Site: brandenburg
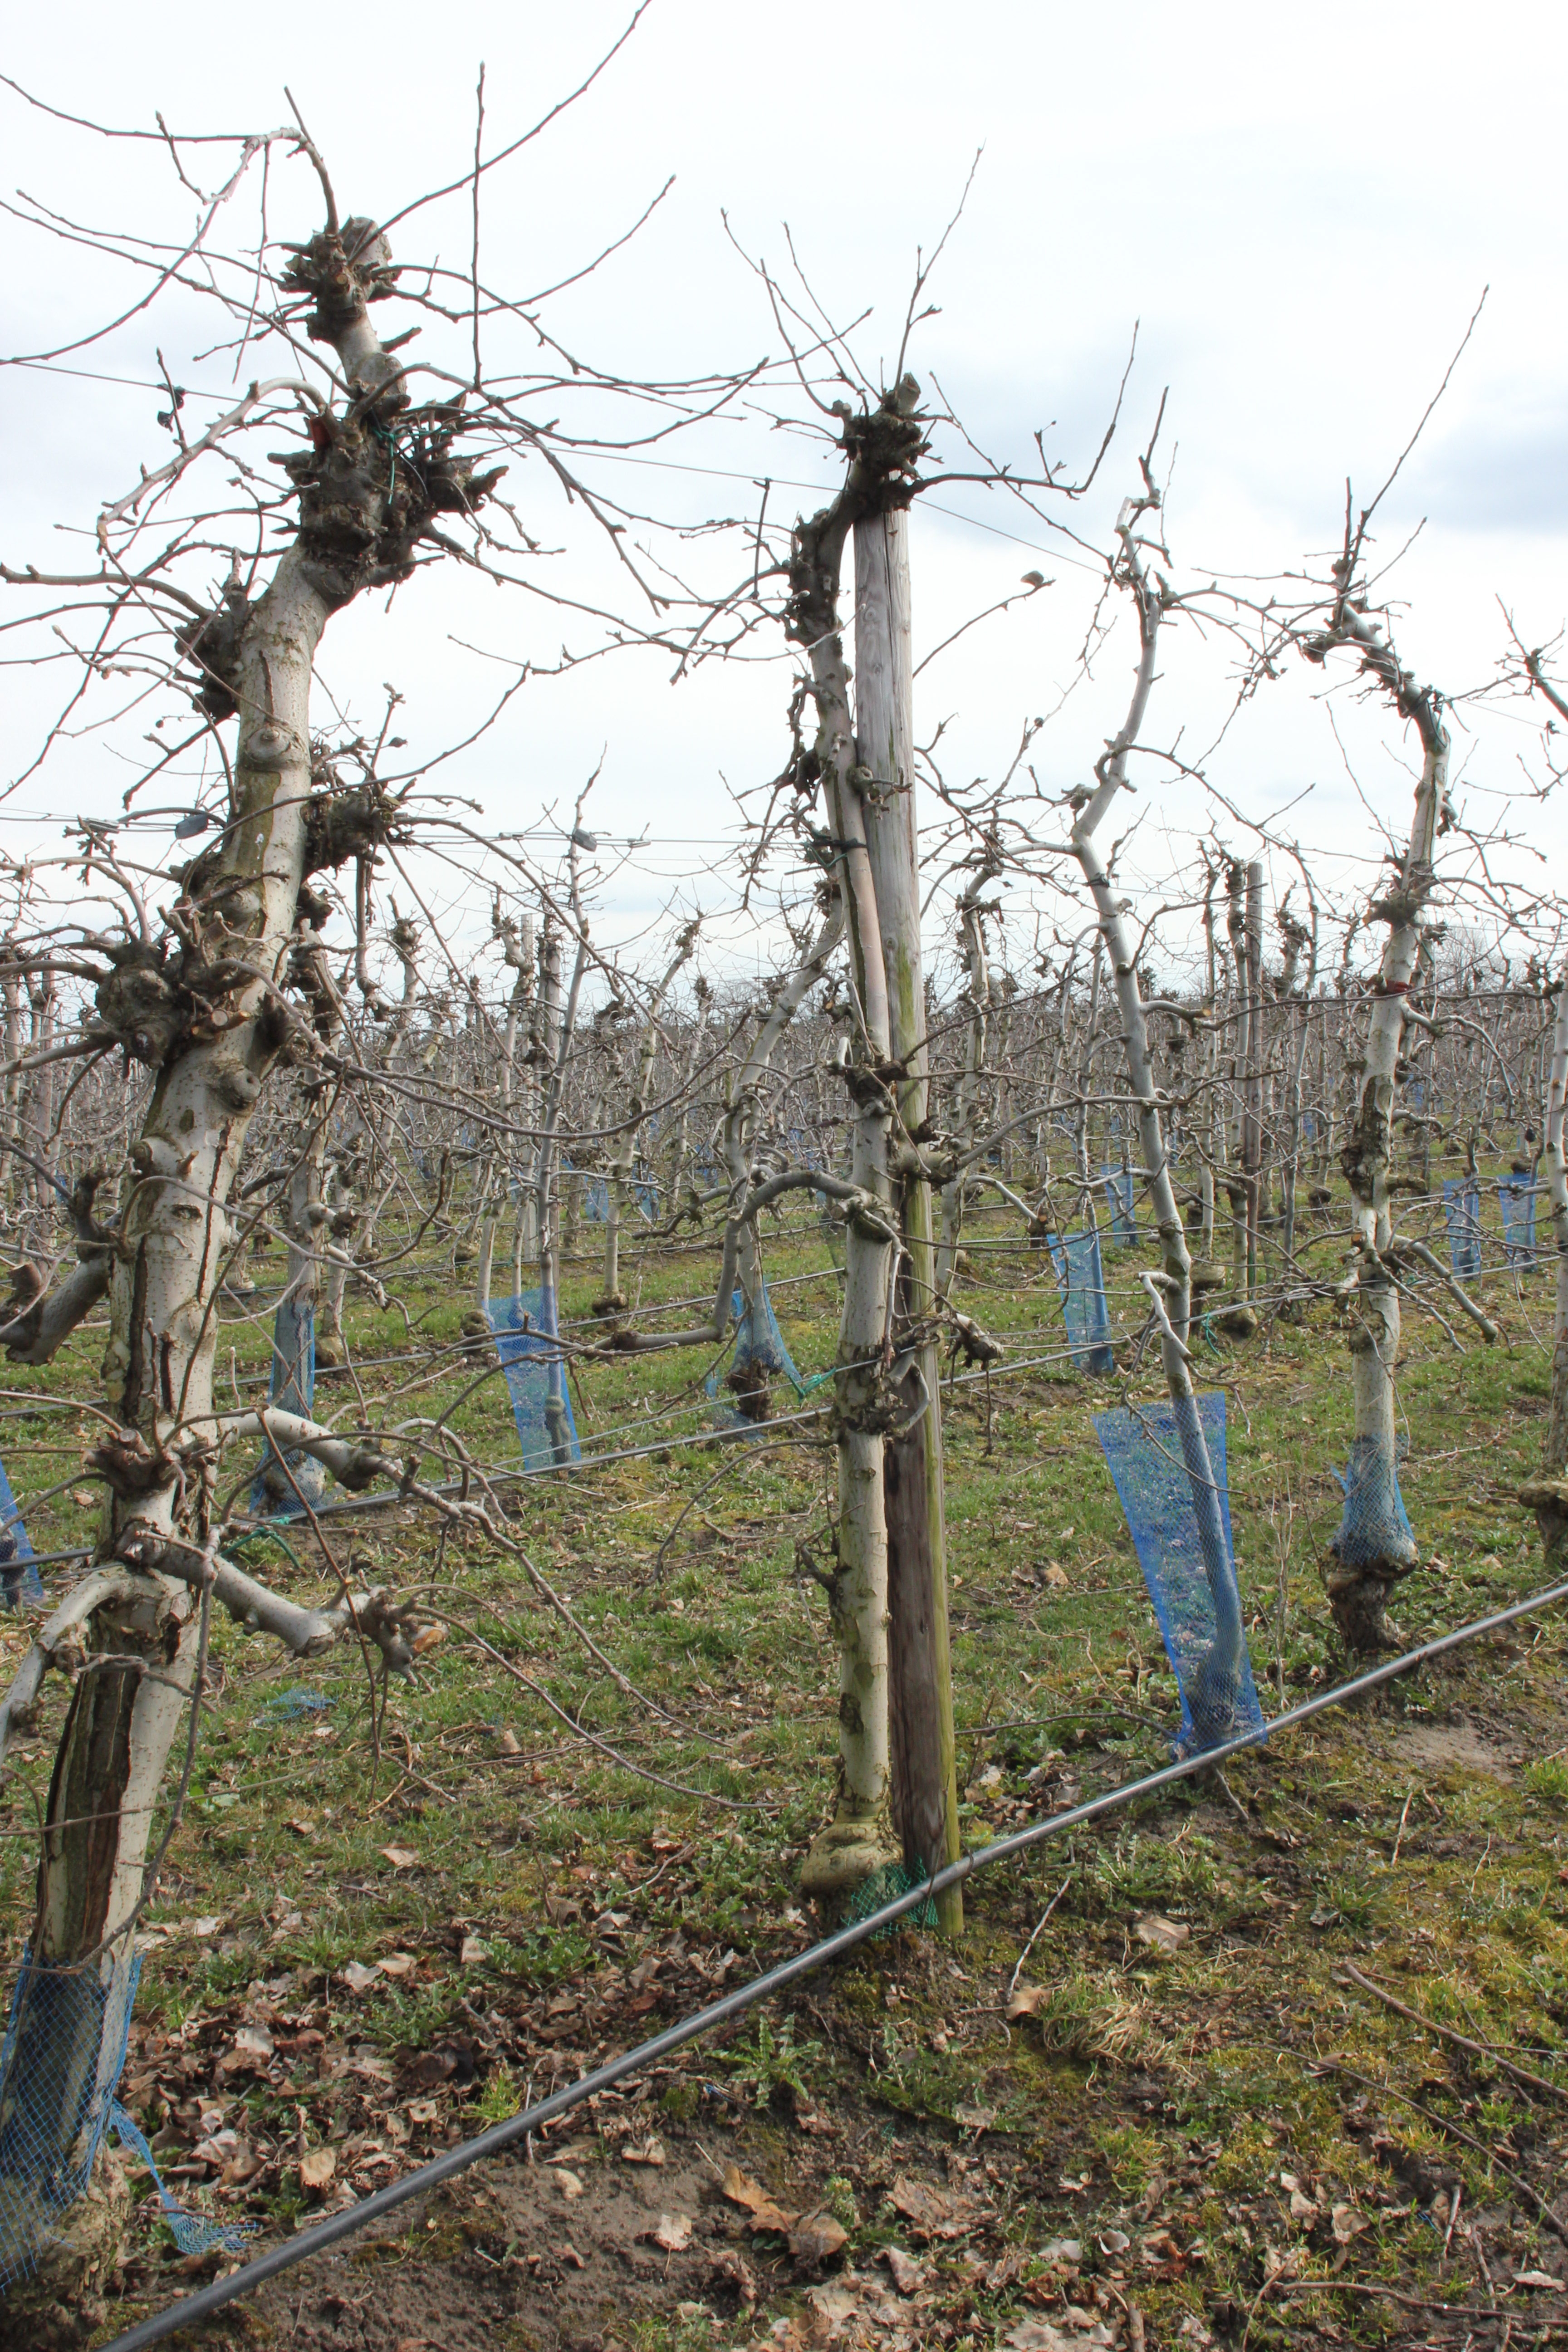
Growth stage (BBCH 01): Bud development